Little Tich

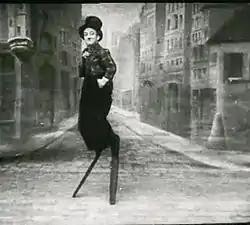
Little Tich midway through a performance of the Big-Boot Dance

At the start of the 1880s, Little Tich assumed the stage name "The Infant Mackney" and graduated to the world of open-air theatre. The following year, he joined a blackface troupe who performed regularly at the Rosherville Pleasure Gardens; the local historian J.R.S. Clifford described them as "a band of minstrel darkies of a superior type". Little Tich's transition from amateur to professional performer came when he appeared in a weekly spot at Barnard's Music Hall in Chatham. Lew Barnard, the hall's proprietor, offered him 35 shillings a week. Thrilled at the prospect of appearing in a proper music hall, Little Tich changed his name from The Infant Mackney to Young Tichborne, a nickname he had gained while living in Cudham years earlier. He enjoyed initial success at Barnard's, but audience numbers soon diminished and his pay was reduced to 15 shillings a week as a result. To supplement his income, he resumed his position in the barber's shop and took on a string of menial jobs that lasted six months.